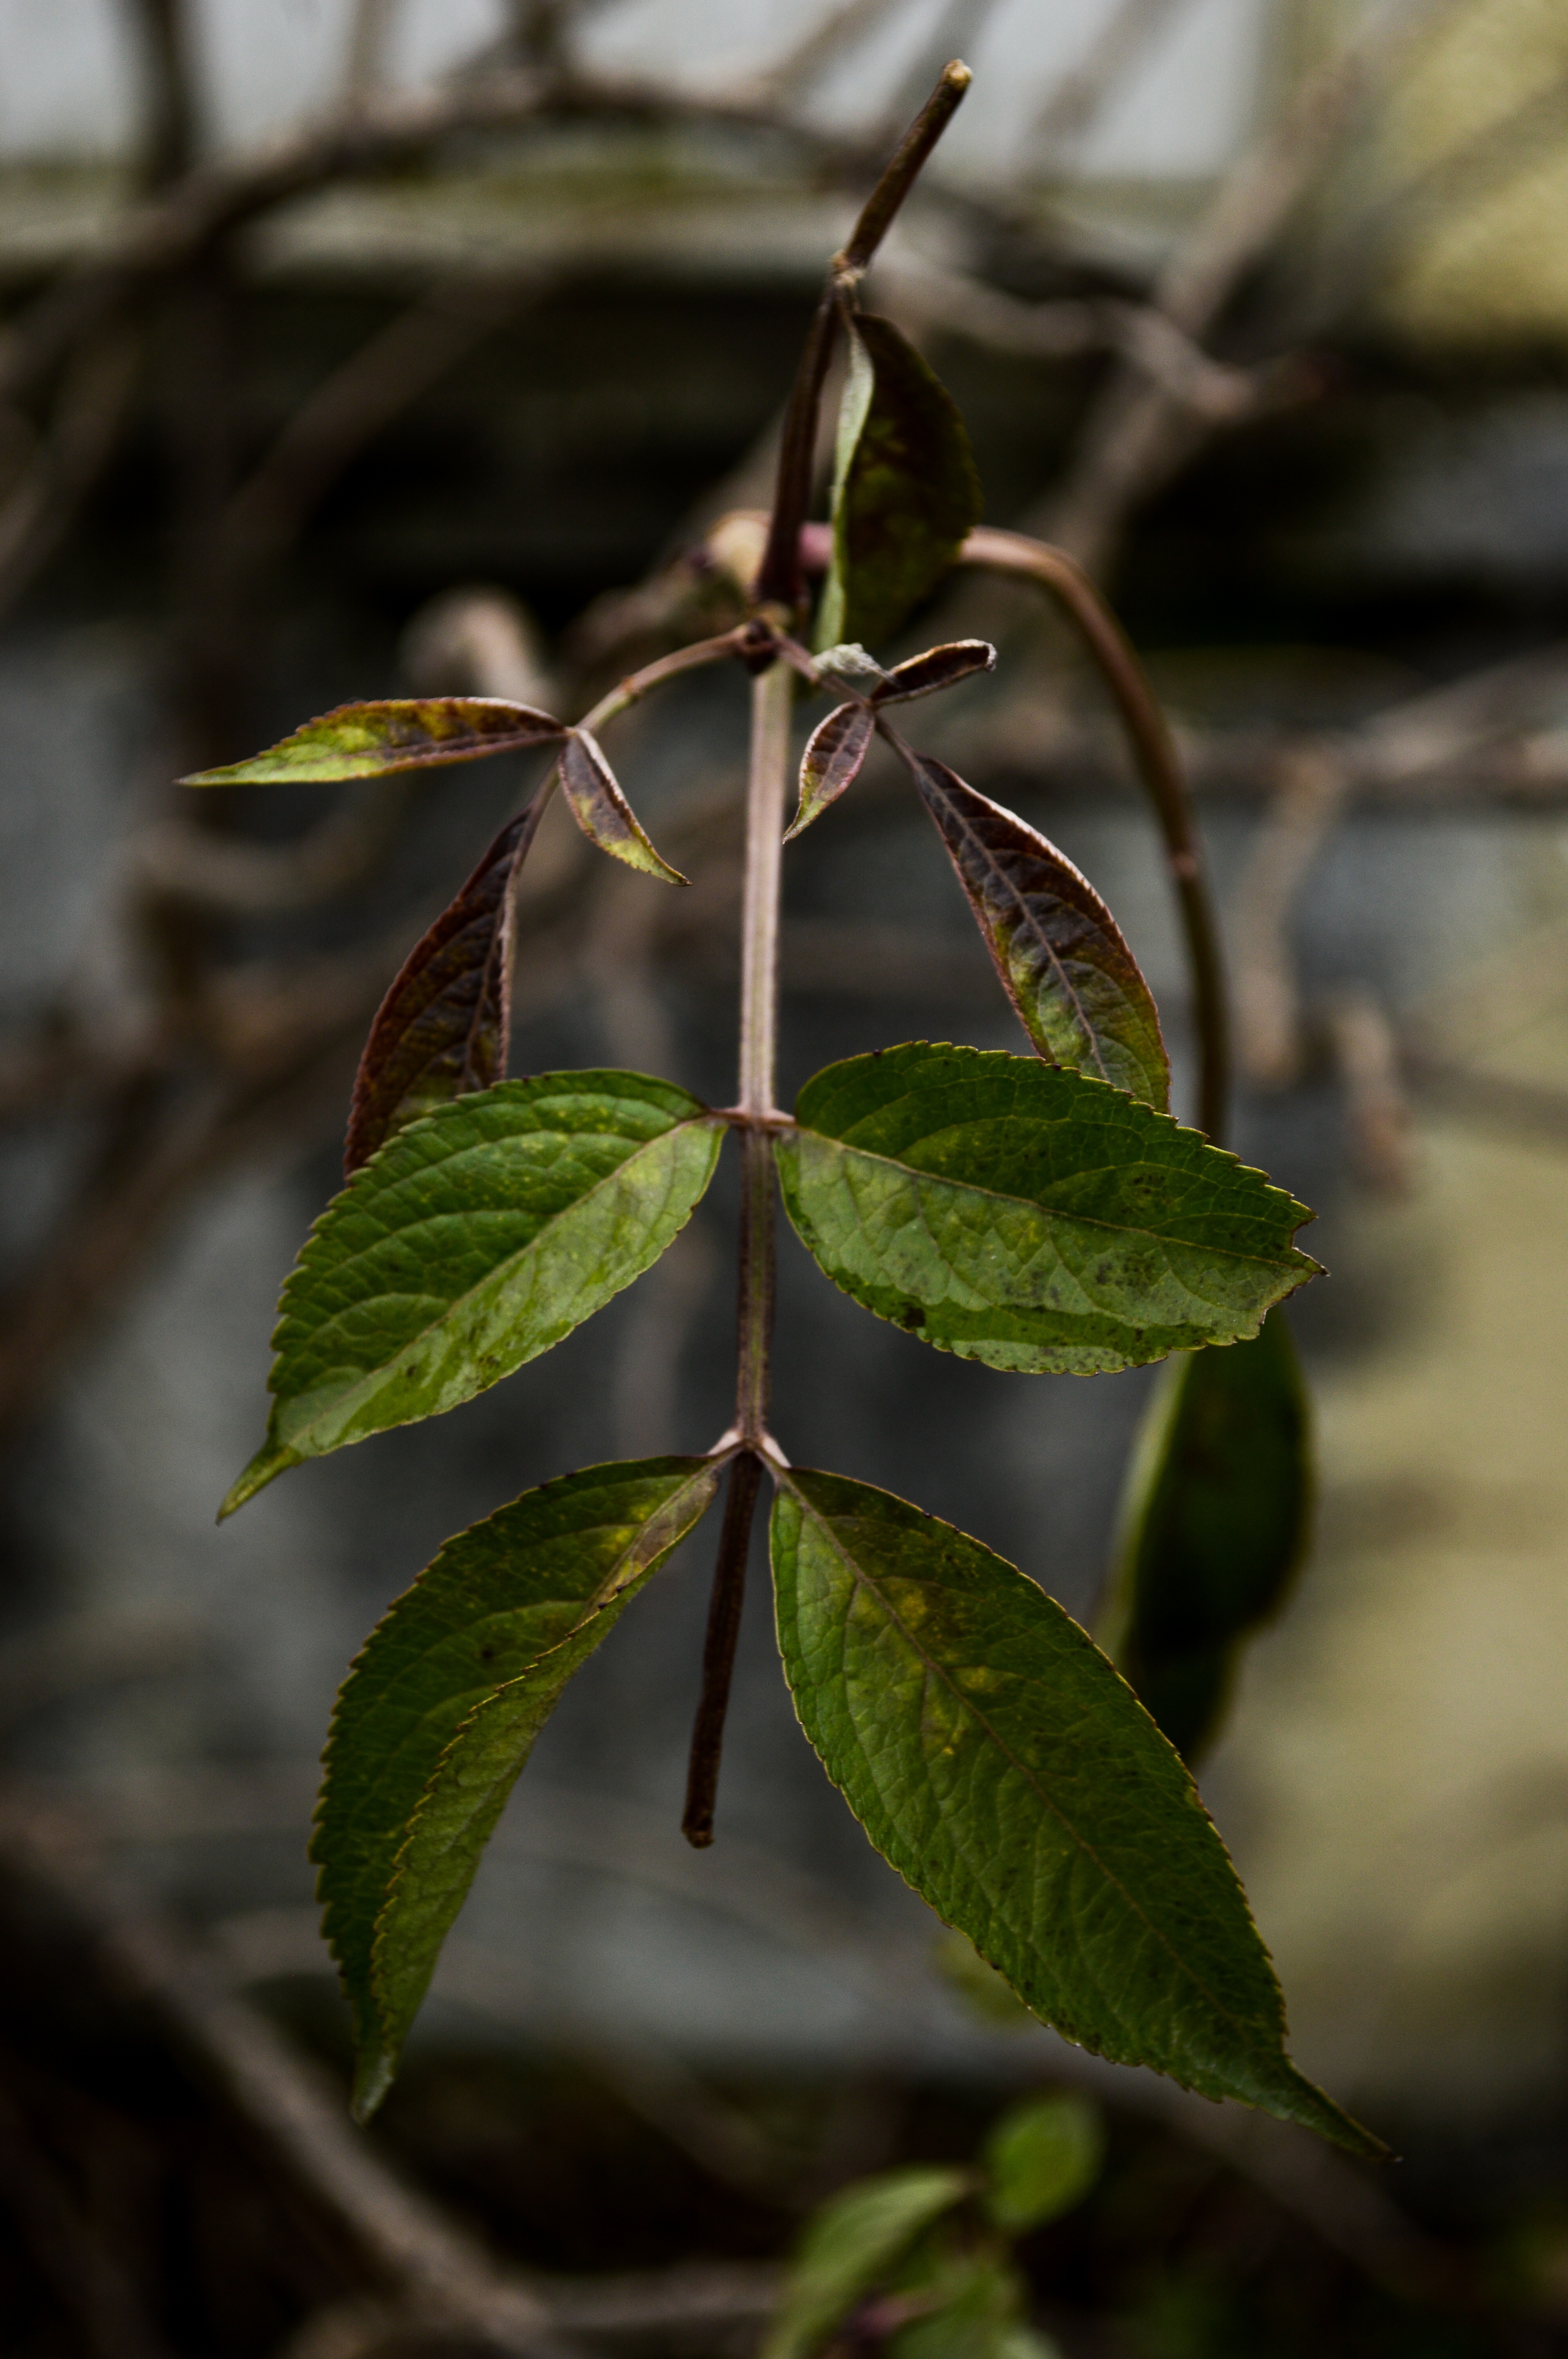
tree, nature, branch, plant, leaf, flower, green, autumn, botany, flora, close up, shrub, macro photography, flowering plant, plant stem, woody plant, land plant